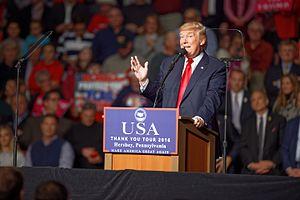
L'année 2016 est une année bissextile commençant un vendredi, c'est la 2016ᵉ année de notre ère, la 16ᵉ année du IIIᵉ millénaire et du XXIᵉ siècle et la 7ᵉ année de la décennie 2010-2019.